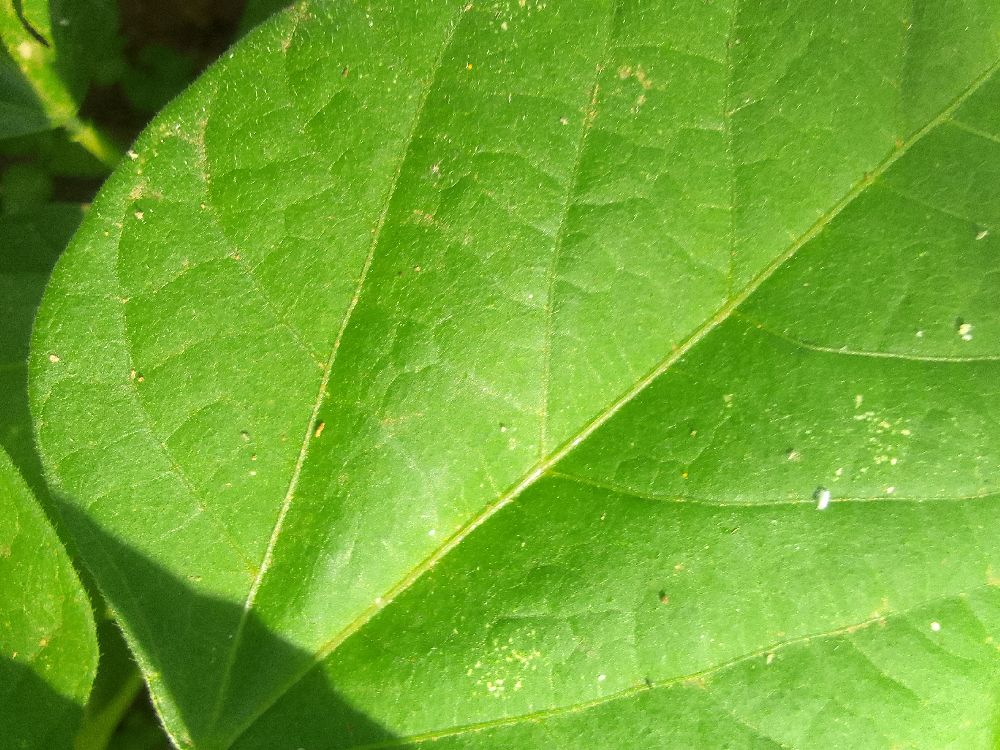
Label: healthy